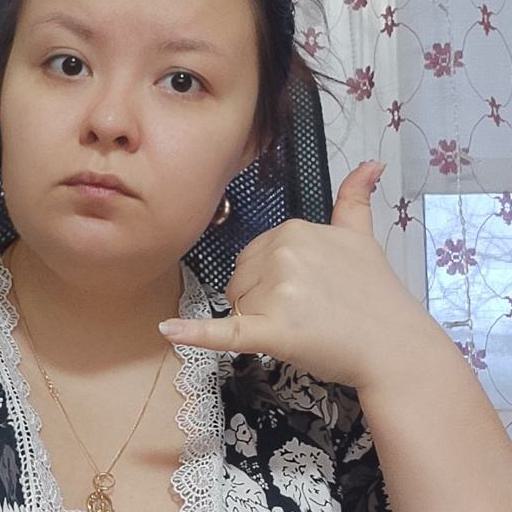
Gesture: call